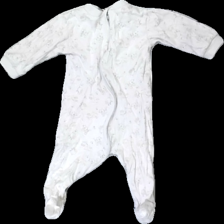
View: front
Type: Pajamas
Category: Children
Brand: Not in the list
Brand text on label: giraffe?
Colors: White, Grey, Beige
Material: 100% cotton
Pattern: Animal print
Cut: Regular
Size: 68
Season: All
Holes: Major
Damage 2: hål rumpa
Damage 2 location: bottom center
Price range: <50
Recommended usage: Export
Description: pyjamas med giraffer på, urtvättad och hål i rumpan
Comment: urtvättad